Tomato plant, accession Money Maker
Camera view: bottom (45 deg); turntable rotation: 240 degrees
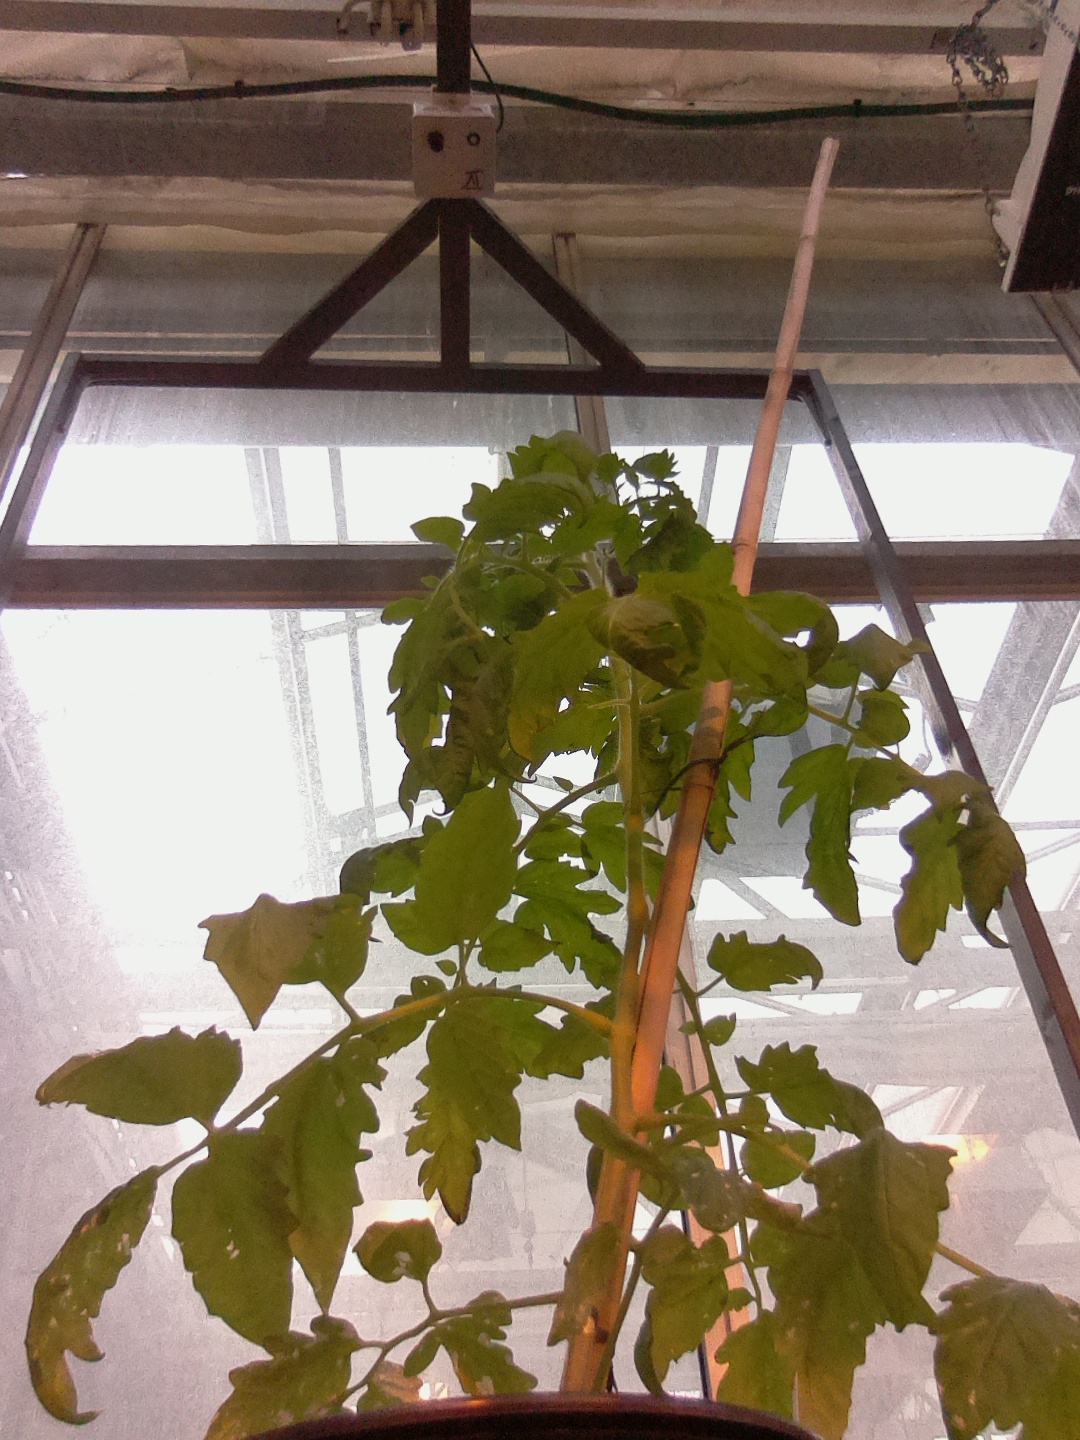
BBCH growth stage 54: 4 inflorescences visible